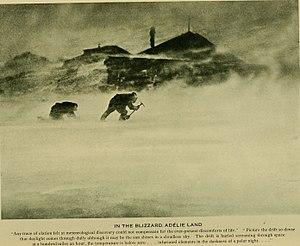
La terre Adélie est une région de l'Antarctique découverte en 1840 par l'explorateur français Jules Dumont d'Urville. L'aire d'environ 432 000 km² située entre 136° et 142° de longitude est et entre 90° et 67° de latitude sud est, sous le nom de Terre-Adélie, un territoire revendiqué par la France comme étant l'un des cinq districts des Terres australes et antarctiques françaises, bien que cette revendication ne soit pas universellement reconnue. Le territoire abrite la base scientifique française Dumont-d'Urville, sur l'île des Pétrels, rattachée au fuseau horaire UTC+10:00.